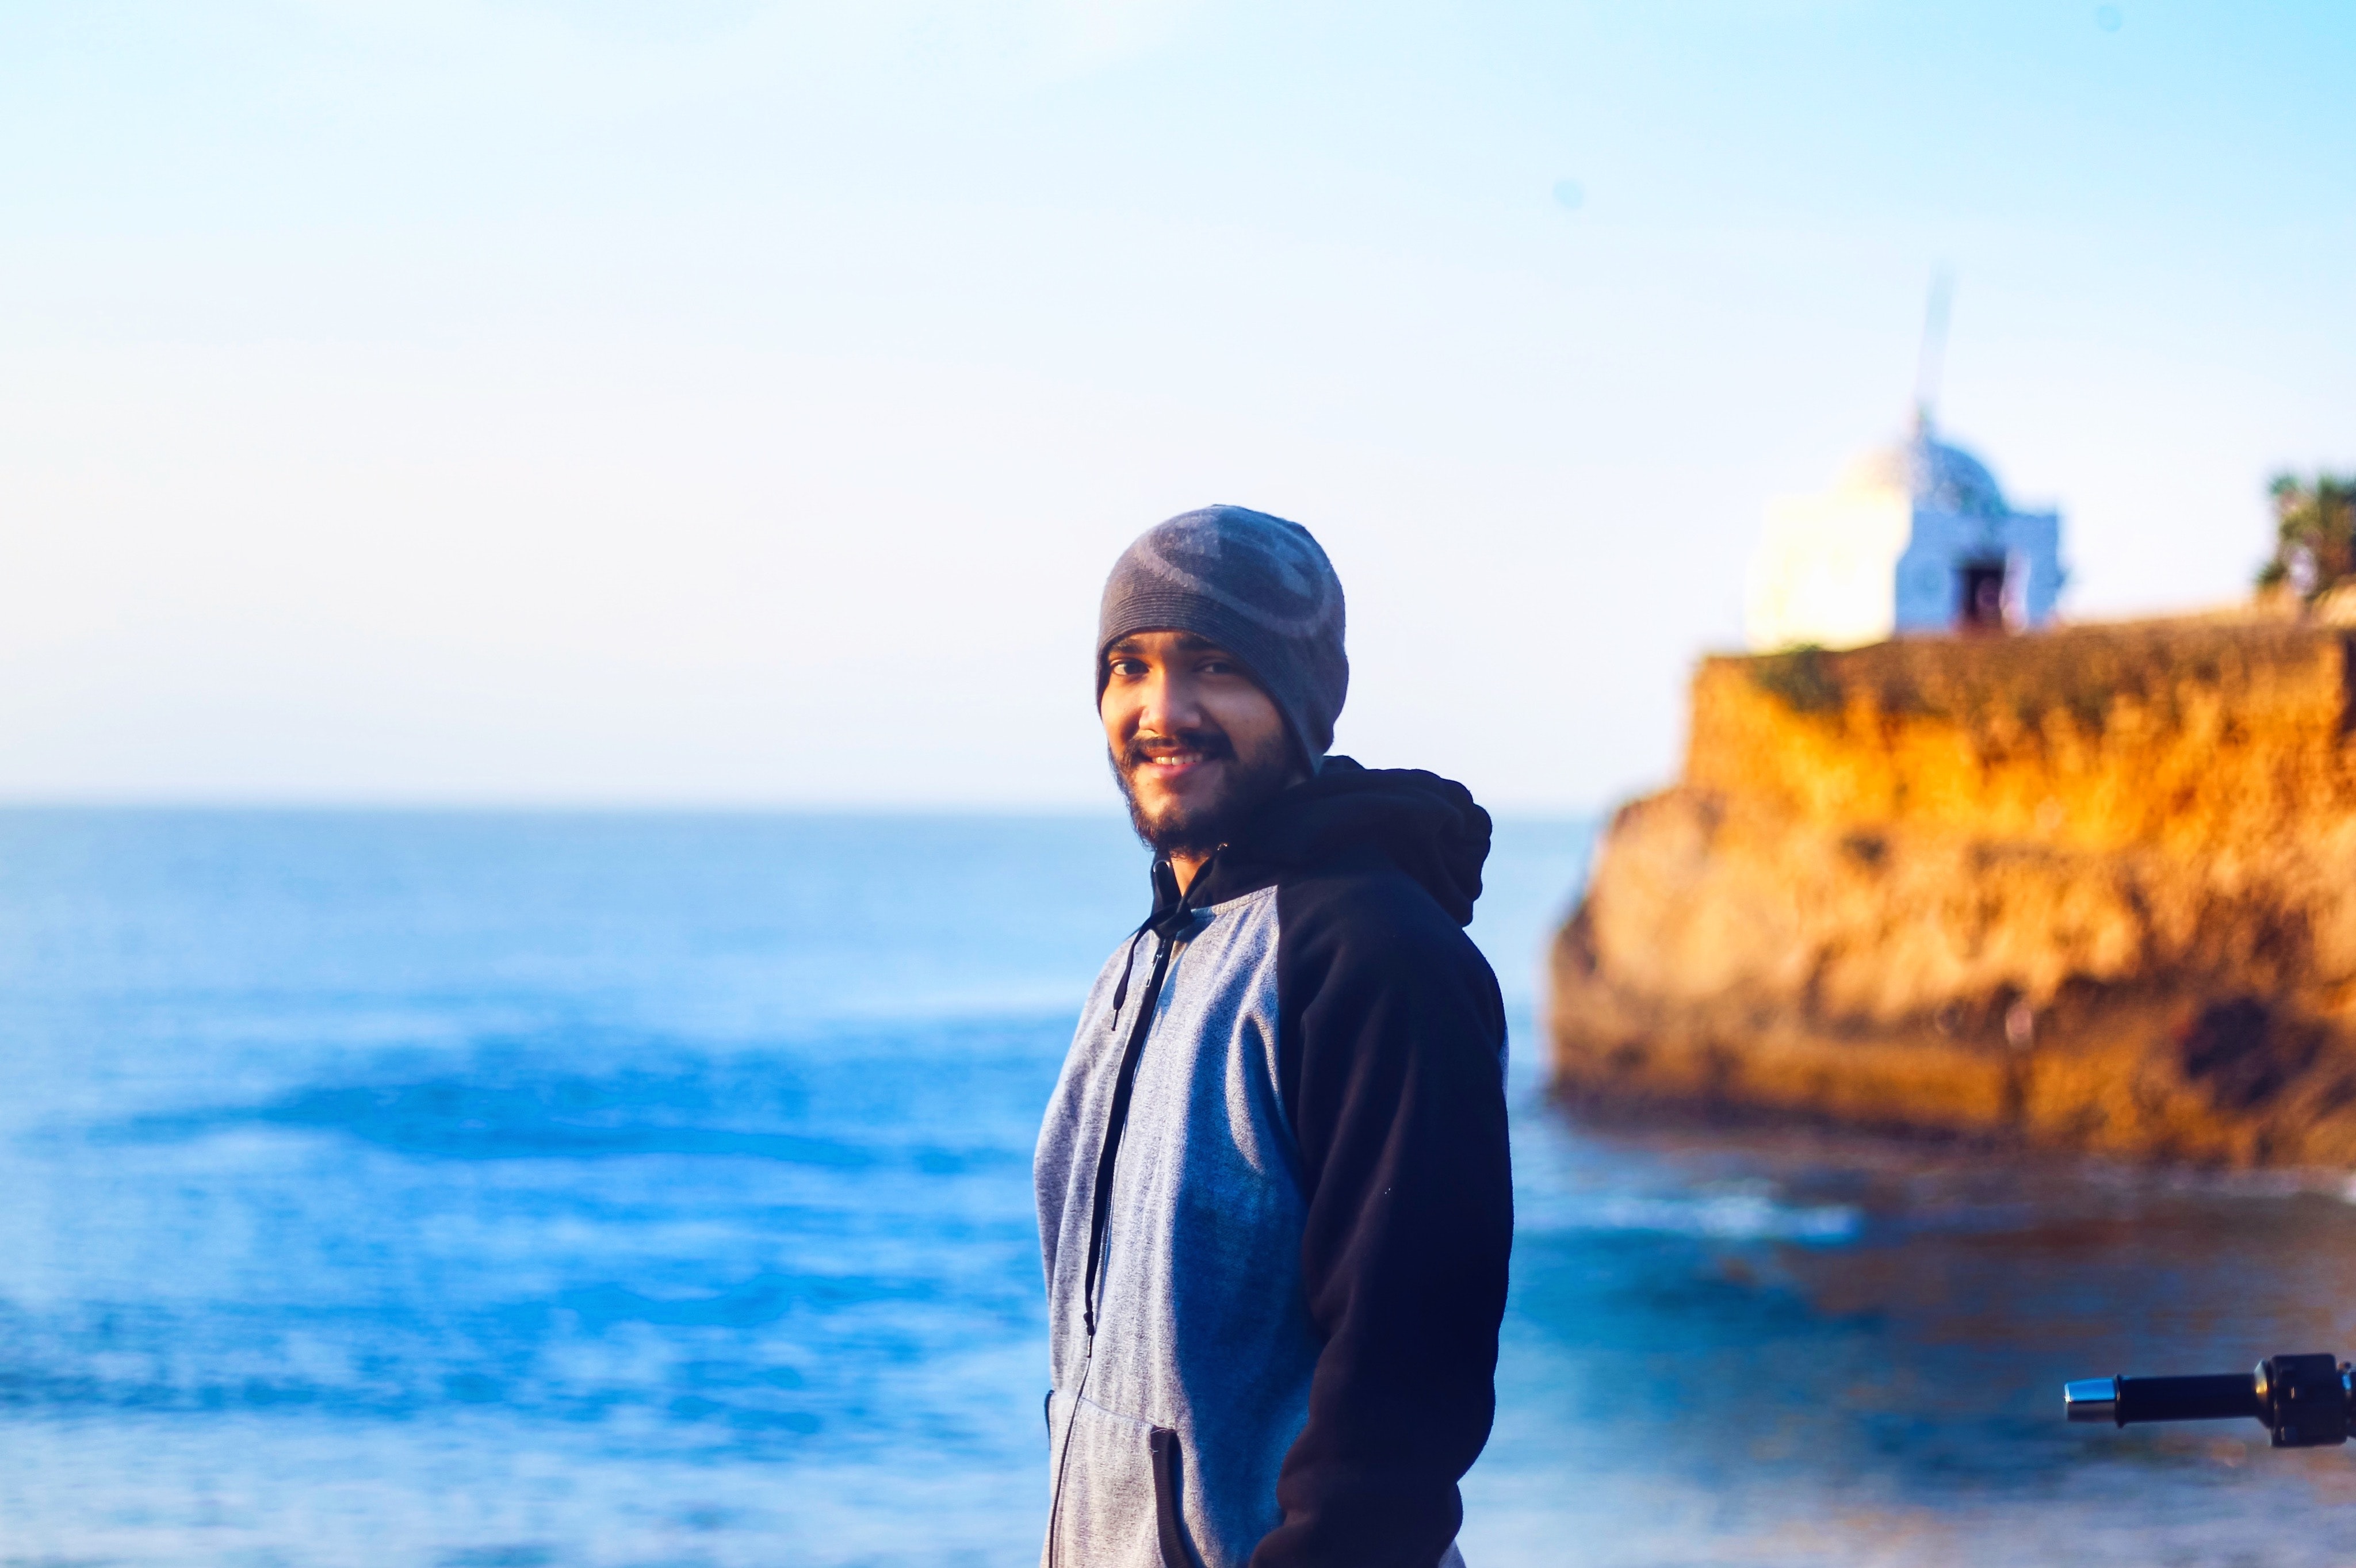
blue, sky, tourism, travel, sea, outerwear, fun, vacation, horizon, photography, landscape, coast, ocean, cloud, hoodie, mountain